Gwangmyeong

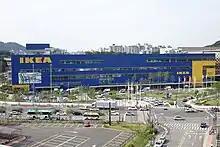
One of the world's largest IKEA stores located near the KTX Gwangmyeong Station in the Seoul Metropolitan Area, South Korea.

There are 18 administrative districts ("dong" in Korean language) in Gwangmyeong. Specifically, these are: Gwangmyeong Dong (from 1-7; Gwangmyeong 6-dong is also known as Okgil dong), Cheolsan Dong (4 dongs), Ha-an Dong (4 dongs), Soha Dong (2 dongs; The southern part of Soha 2-dong is also known as Iljik dong), and Hak-on dong (Gahak-dong and No-onsa dong). In 1995, a tiny section of Gwangmyeong was ceded to Seoul's newly created Geumcheon District.